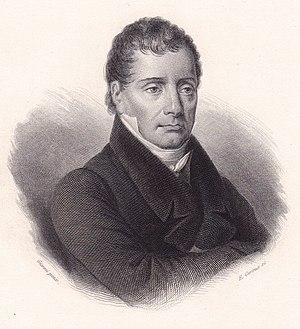
En France, la Commission de l'instruction publique est une commission chargée de la direction de l'éducation nationale entre 1815 et 1820. Ces cinq principaux membres furent Royer-Collard, président, Cuvier, Guéneau de Mussy, Silvestre de Sacy et l'abbé Eliçagaray. Elle fut remplacée par le Conseil royal de l'instruction publique.
L'imprimerie Xhrouet se situait au 16, rue des Moineaux à Paris, à distinguer de l'imprimerie Meymat du journal Le Publiciste, sise également, plus tard, rue des Moineaux.